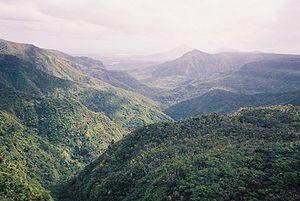
Rivière Noire est un district de Maurice, situé dans le sud-ouest de l'île principale. Son chef-lieu est Bambous, mais a longtemps été à Tamarin, jugé trop éloigné des villageois.
Le parc national des gorges de Rivière Noire, ou Black River Gorges National Park en anglais, est un parc national de Maurice. Créé le 5 juin 1994, il est situé dans le sud-ouest de l'île Maurice.
Cet article recense les sites inscrits au patrimoine mondial à Maurice.